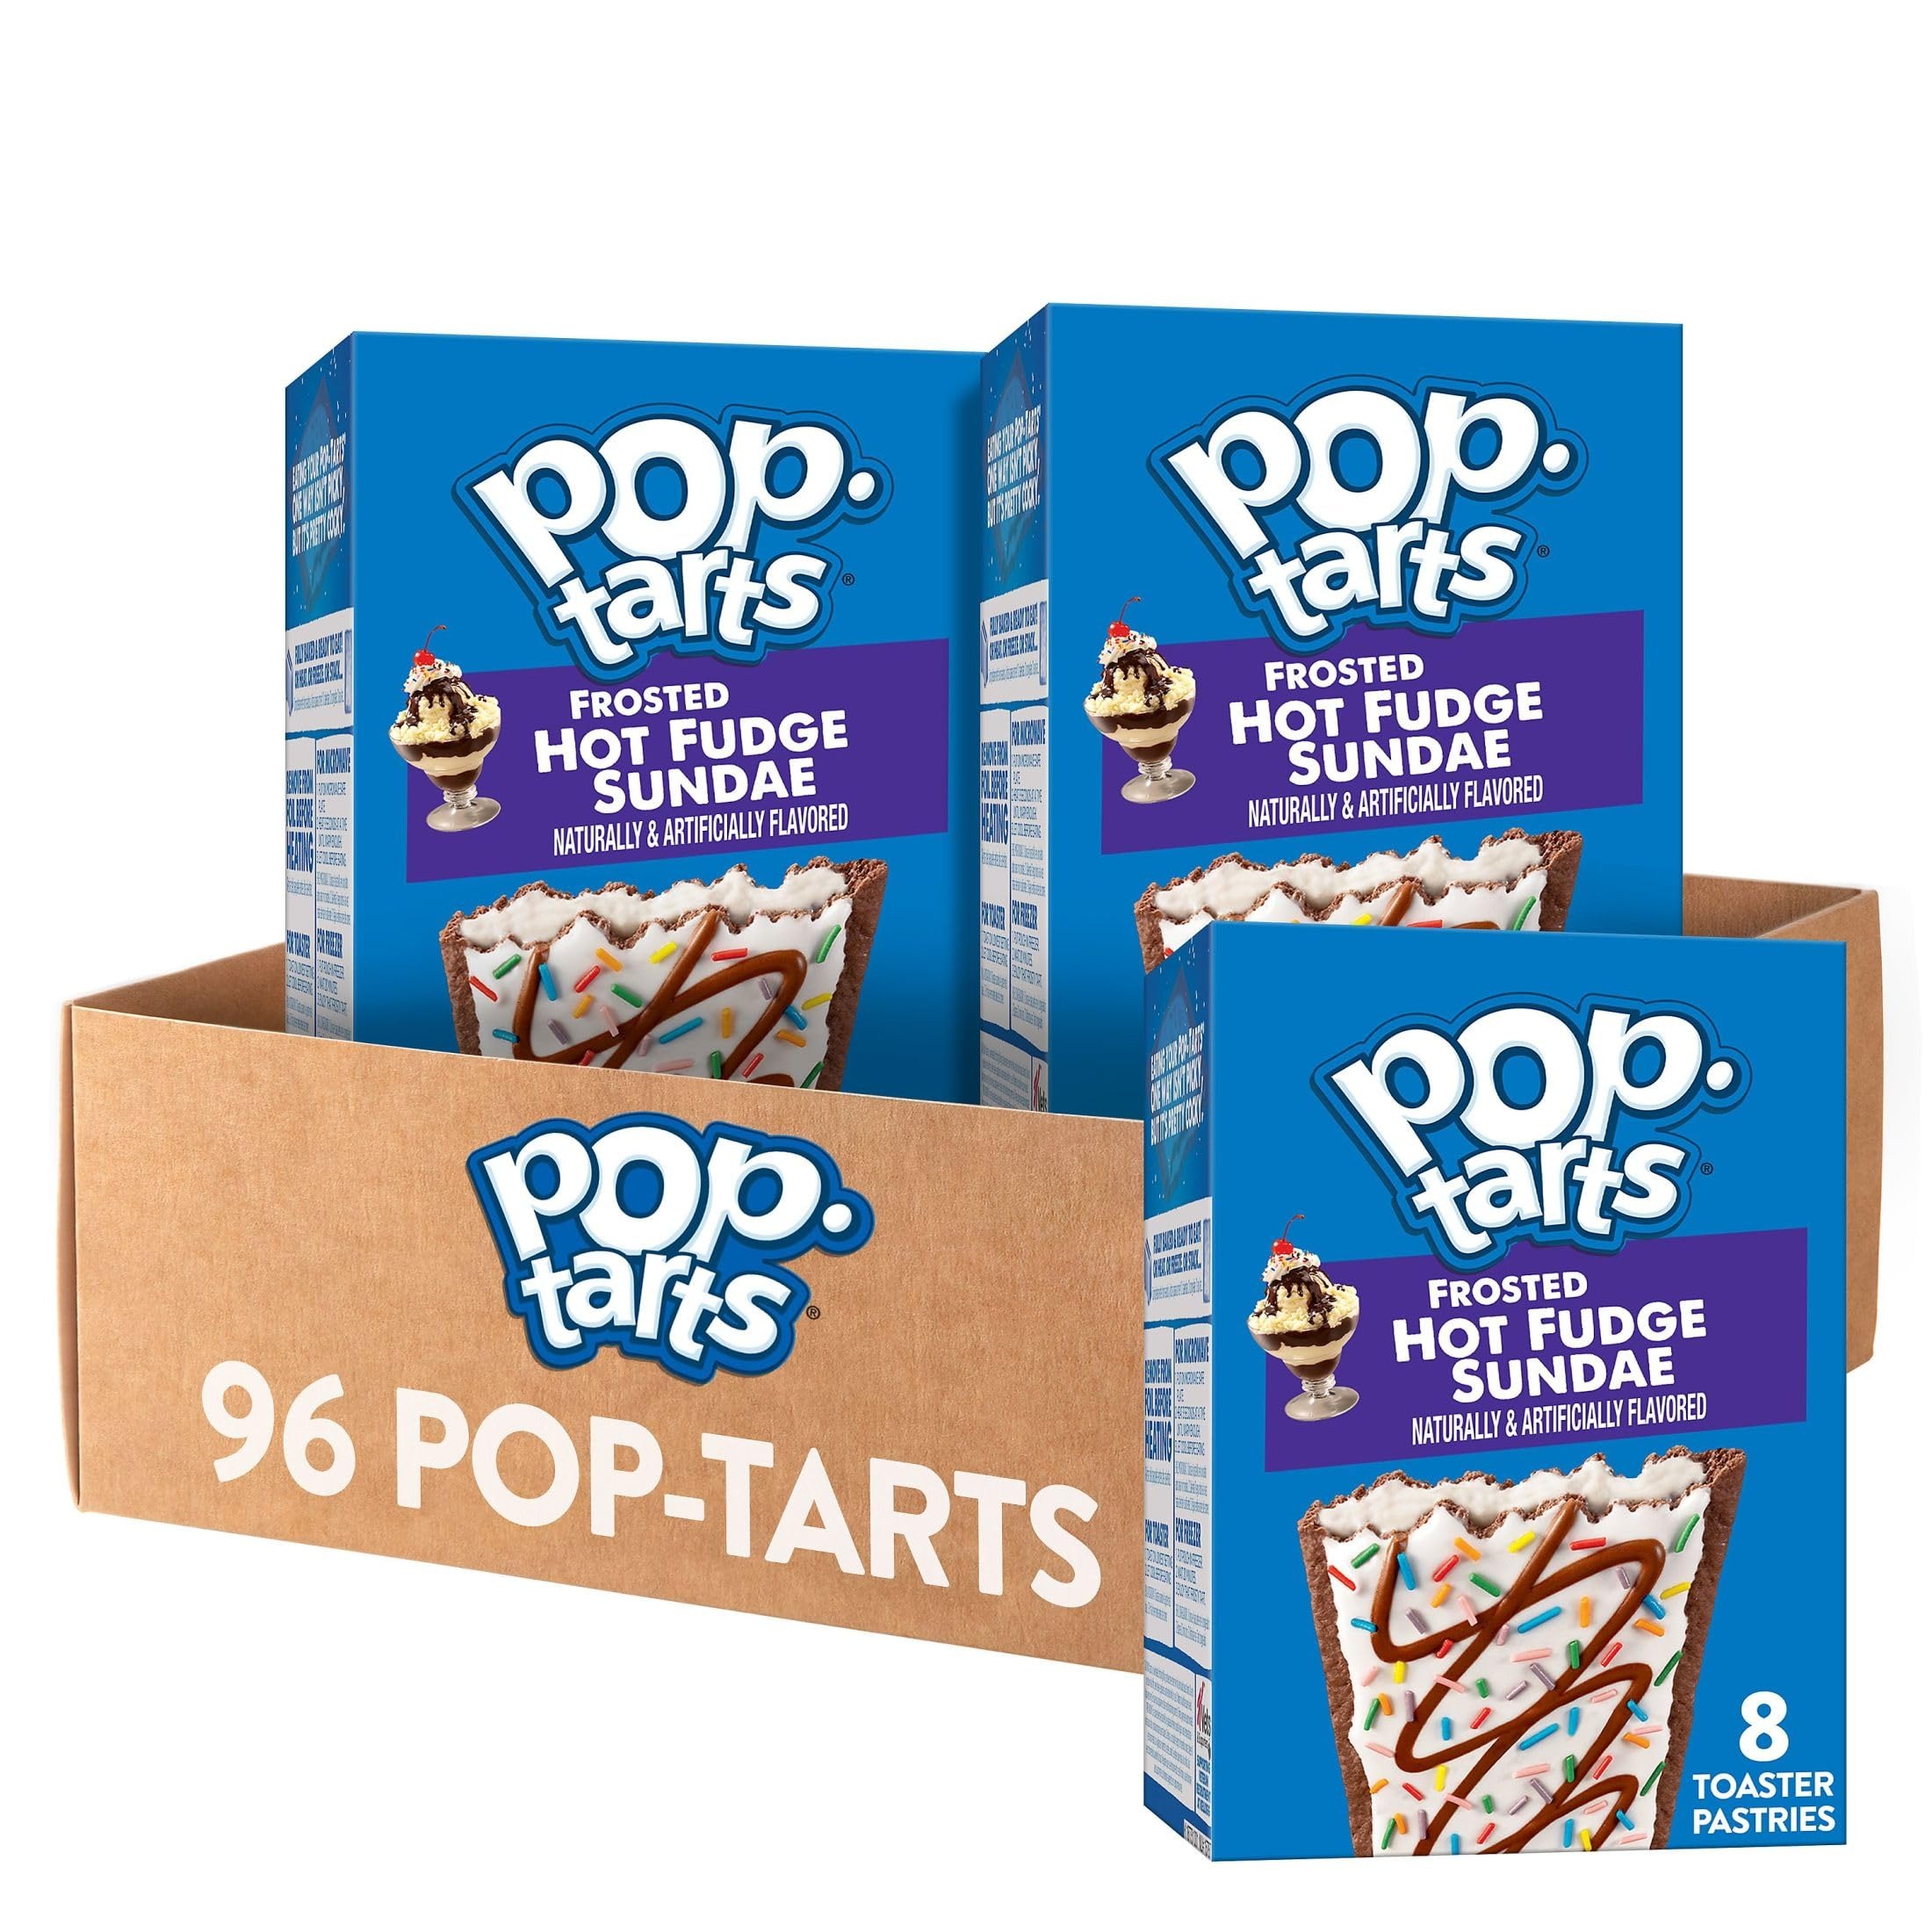
Item Name: Pop-Tarts Toaster Pastries, Breakfast Foods, Kids Snacks, Frosted Hot Fudge Sundae (96 Count)
Bullet Point 1: Start your day with chocolatey pastry and sweet hot fudge sundae flavor; A delicious, family-favorite morning treat that's great for kids and adults
Bullet Point 2: Soft toaster pastries with frosting and sugar sprinkles on the outside and gooey filling on the inside
Bullet Point 3: Good source of three B vitamins; Contains wheat and soy ingredients
Bullet Point 4: A travel-ready food perfect for breakfast, after-school snacks, and on-the-go moments; Enjoy from the pack or warm from the toaster or microwave
Bullet Point 5: Includes 12, 13.5-ounce box containing eight toaster pastries; 96 pastries total; Packaged for freshness and great taste
Value: 162.0
Unit: Ounce

Price: 47.96